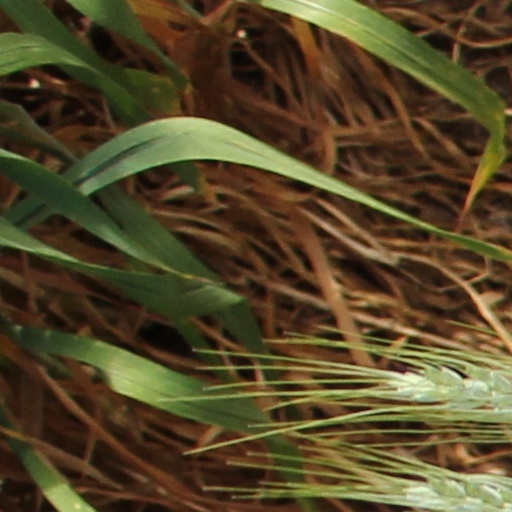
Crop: wheat